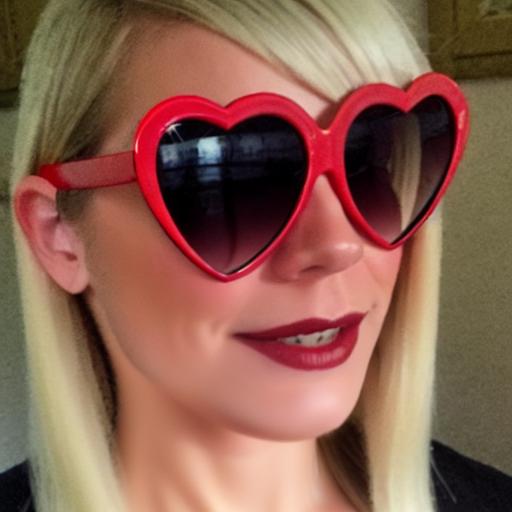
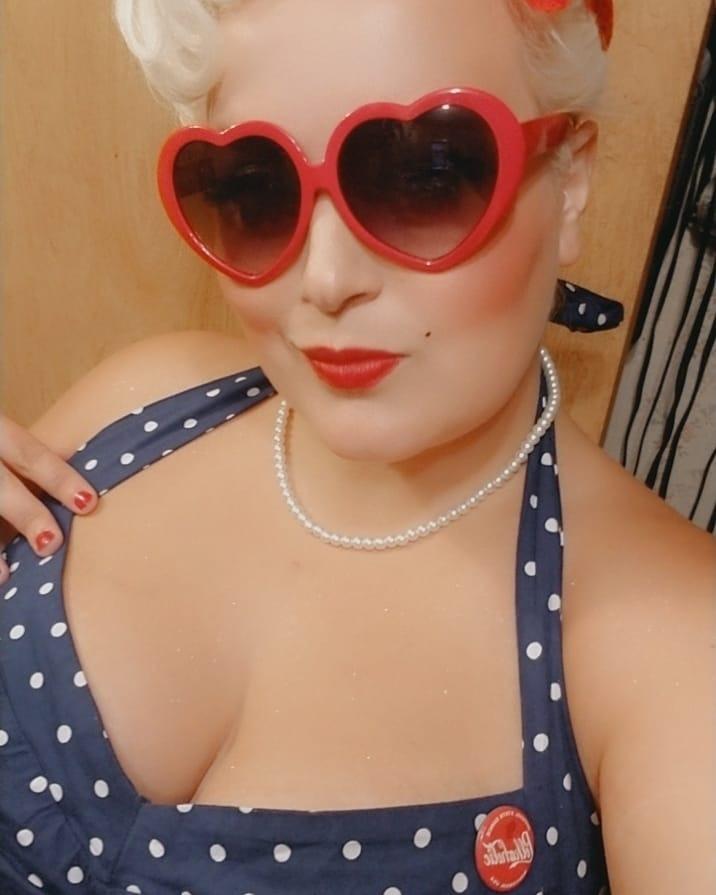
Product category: accessories_sunglasses
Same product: no